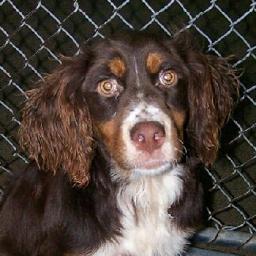
Animal: dogs